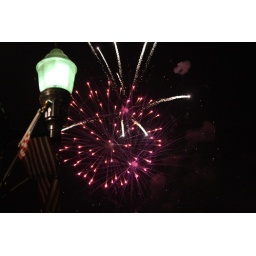
A flag hanging off a street lamp with fireworks in the background.